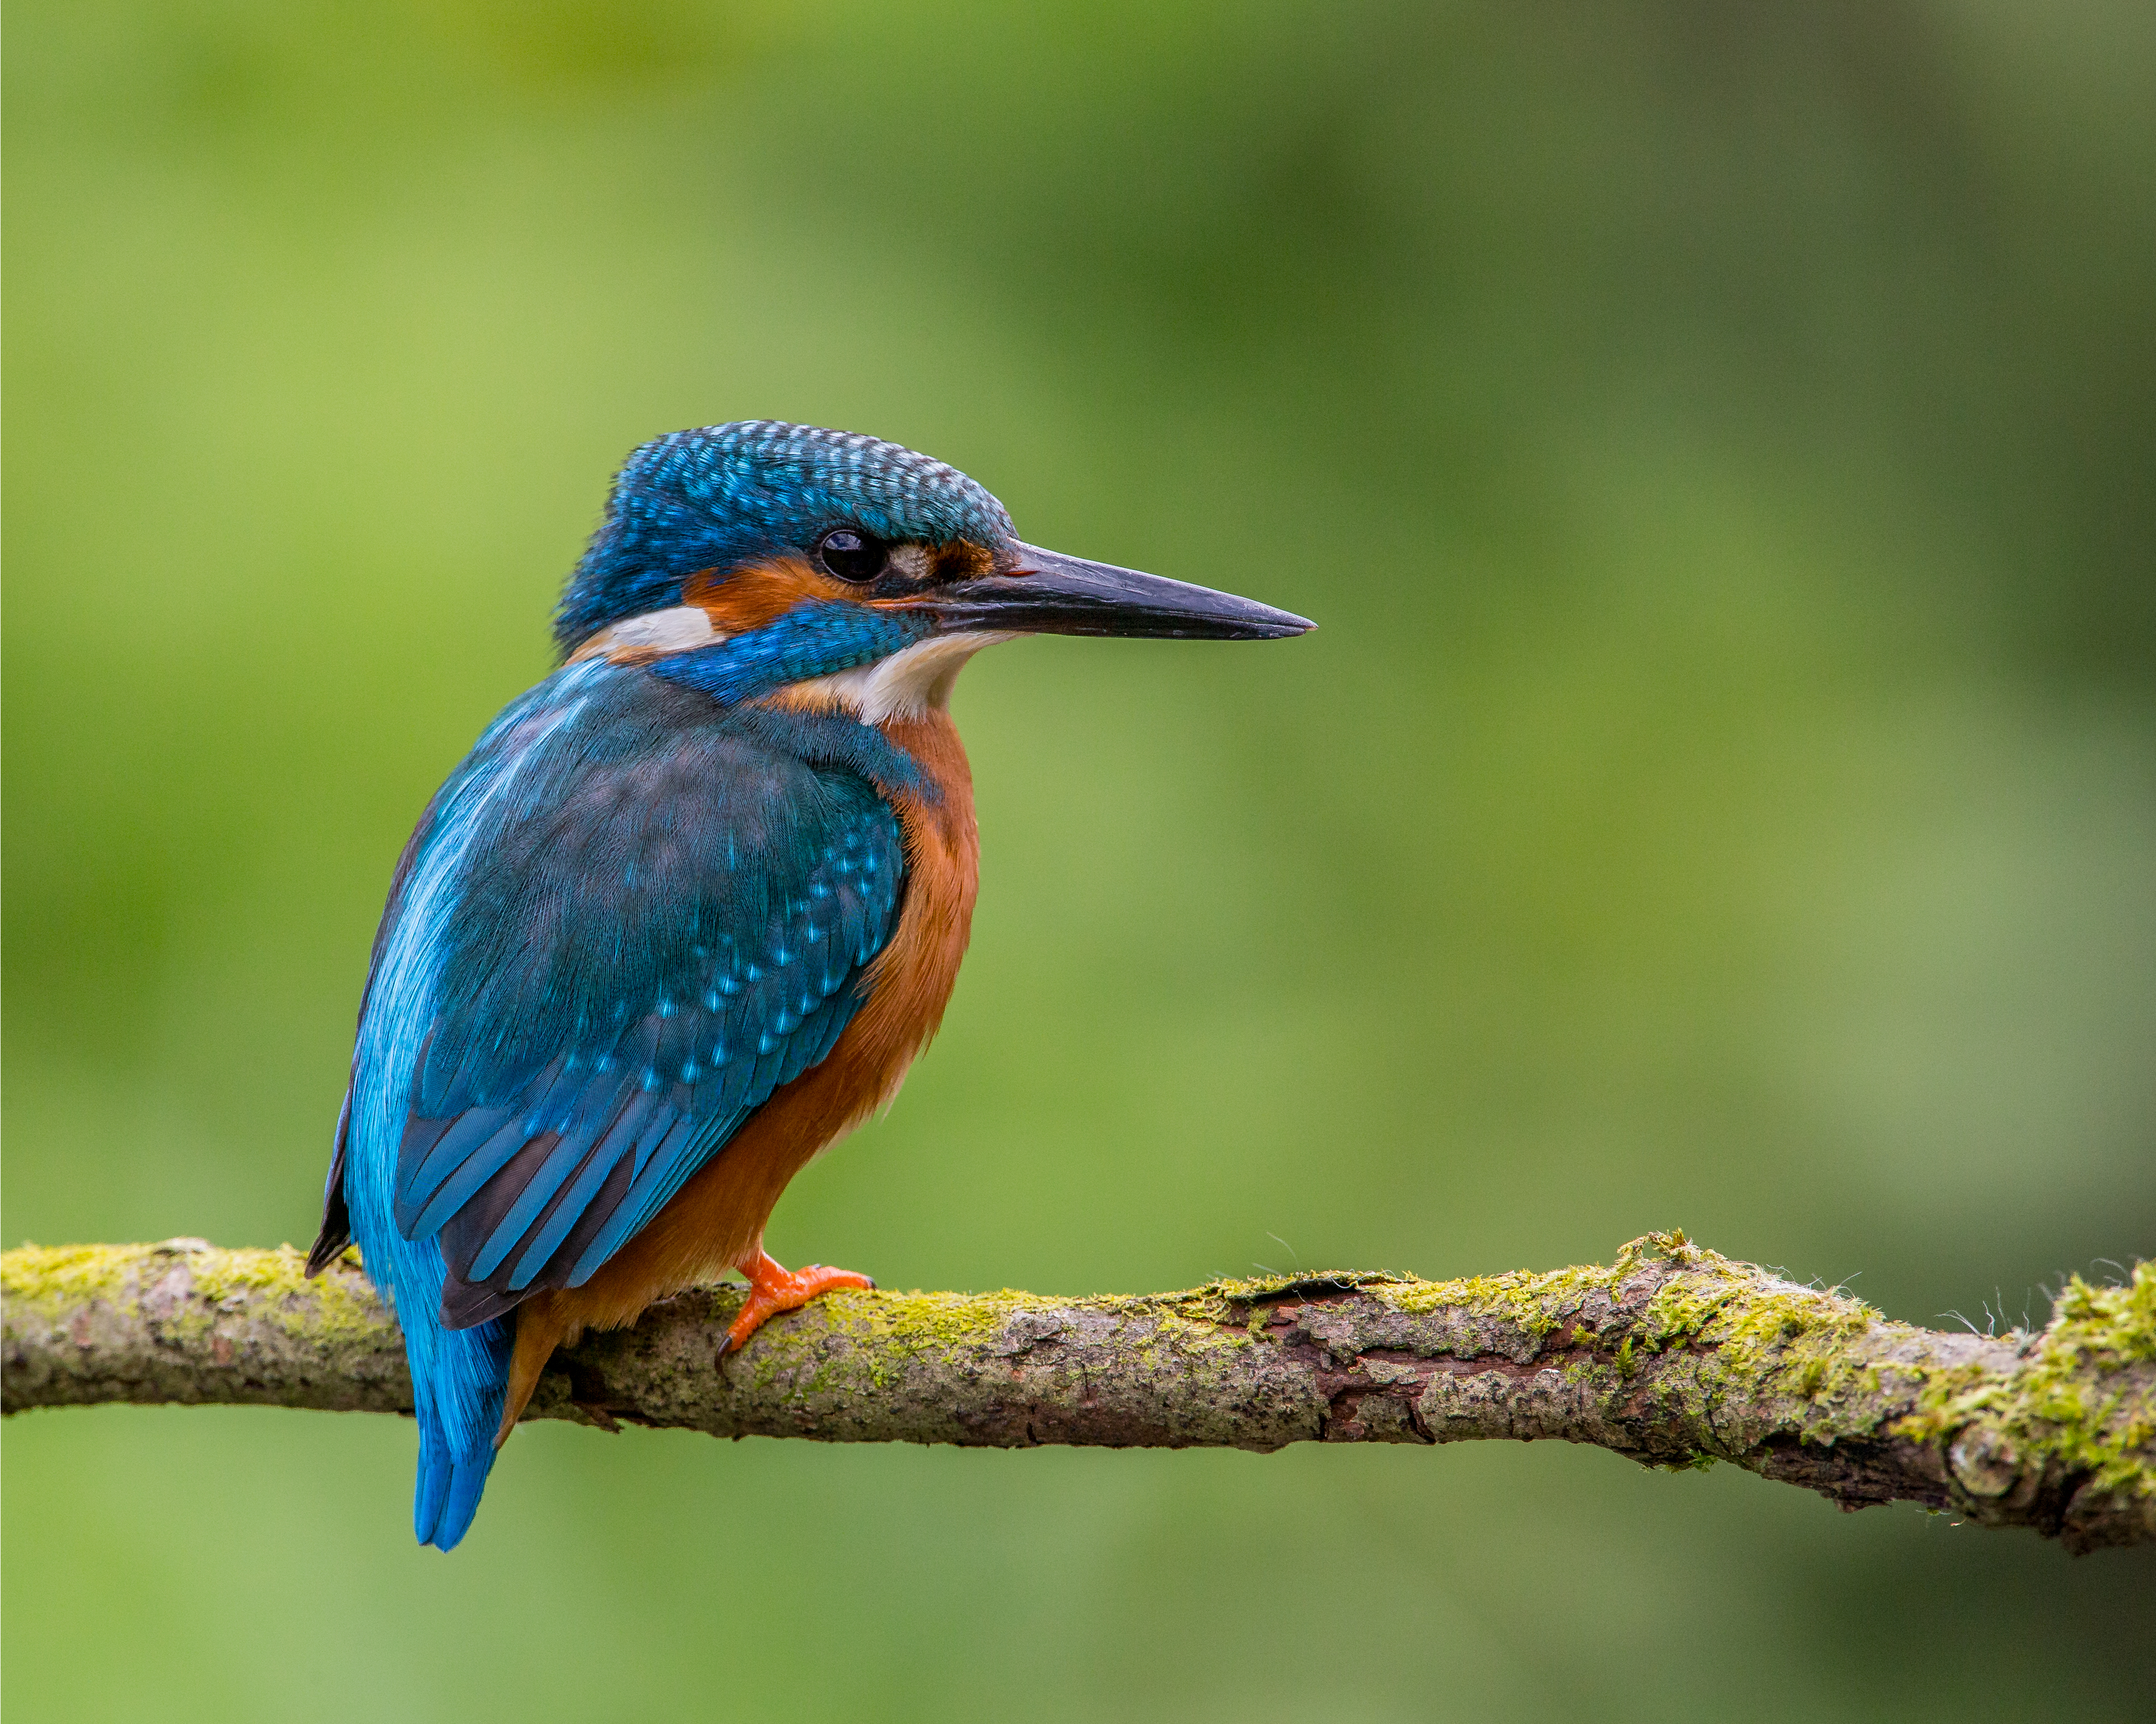
nature, branch, bird, male, wildlife, beak, fauna, vertebrate, roller, handsome, kingfisher, perched, andymorffew, morffew, naturethroughthelens, eiap, coraciiformes, perching bird